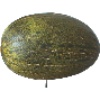
Label: Melon Piel de Sapo 1